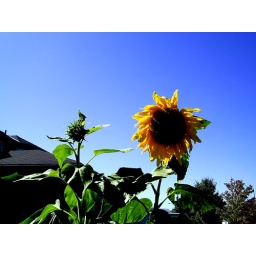
From the front garden. I thought the contrast between the yellow and green against the sky was pretty cool